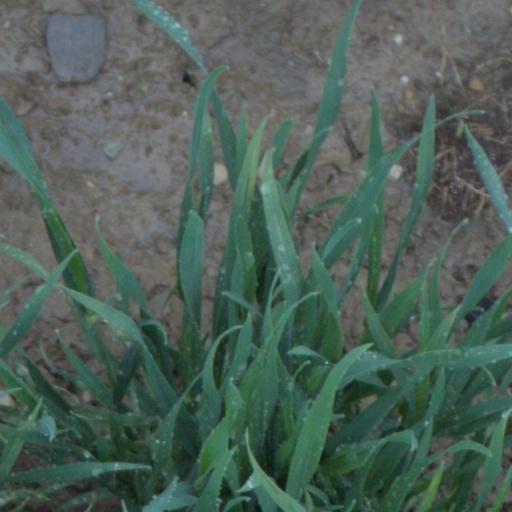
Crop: wheat